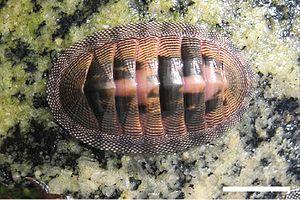
Chiton est un genre de mollusques polyplacophores de la famille des Chitonidae.